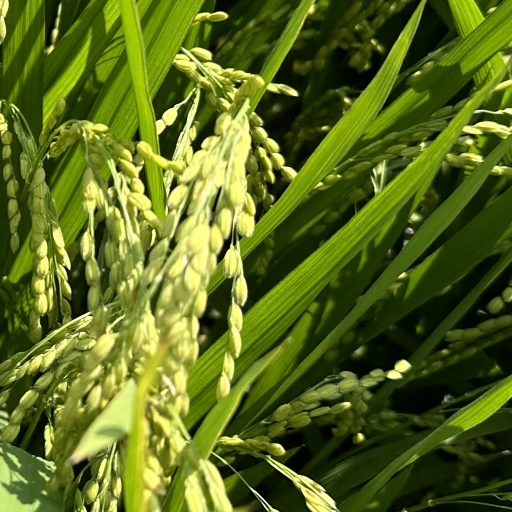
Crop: rice